Juliana Force

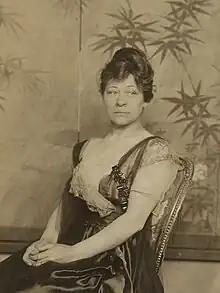
Force in about 1920

Juliana Force (December 25, 1876 – August 28, 1948) was the founding director of the Whitney Museum of Art in the United States. During the Great Depression she was the administrator of Region 2 (New York City and State) of the New Deal-era Public Works of Art Project.